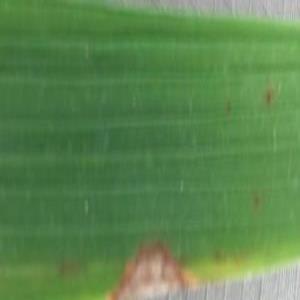
Disease: Blast